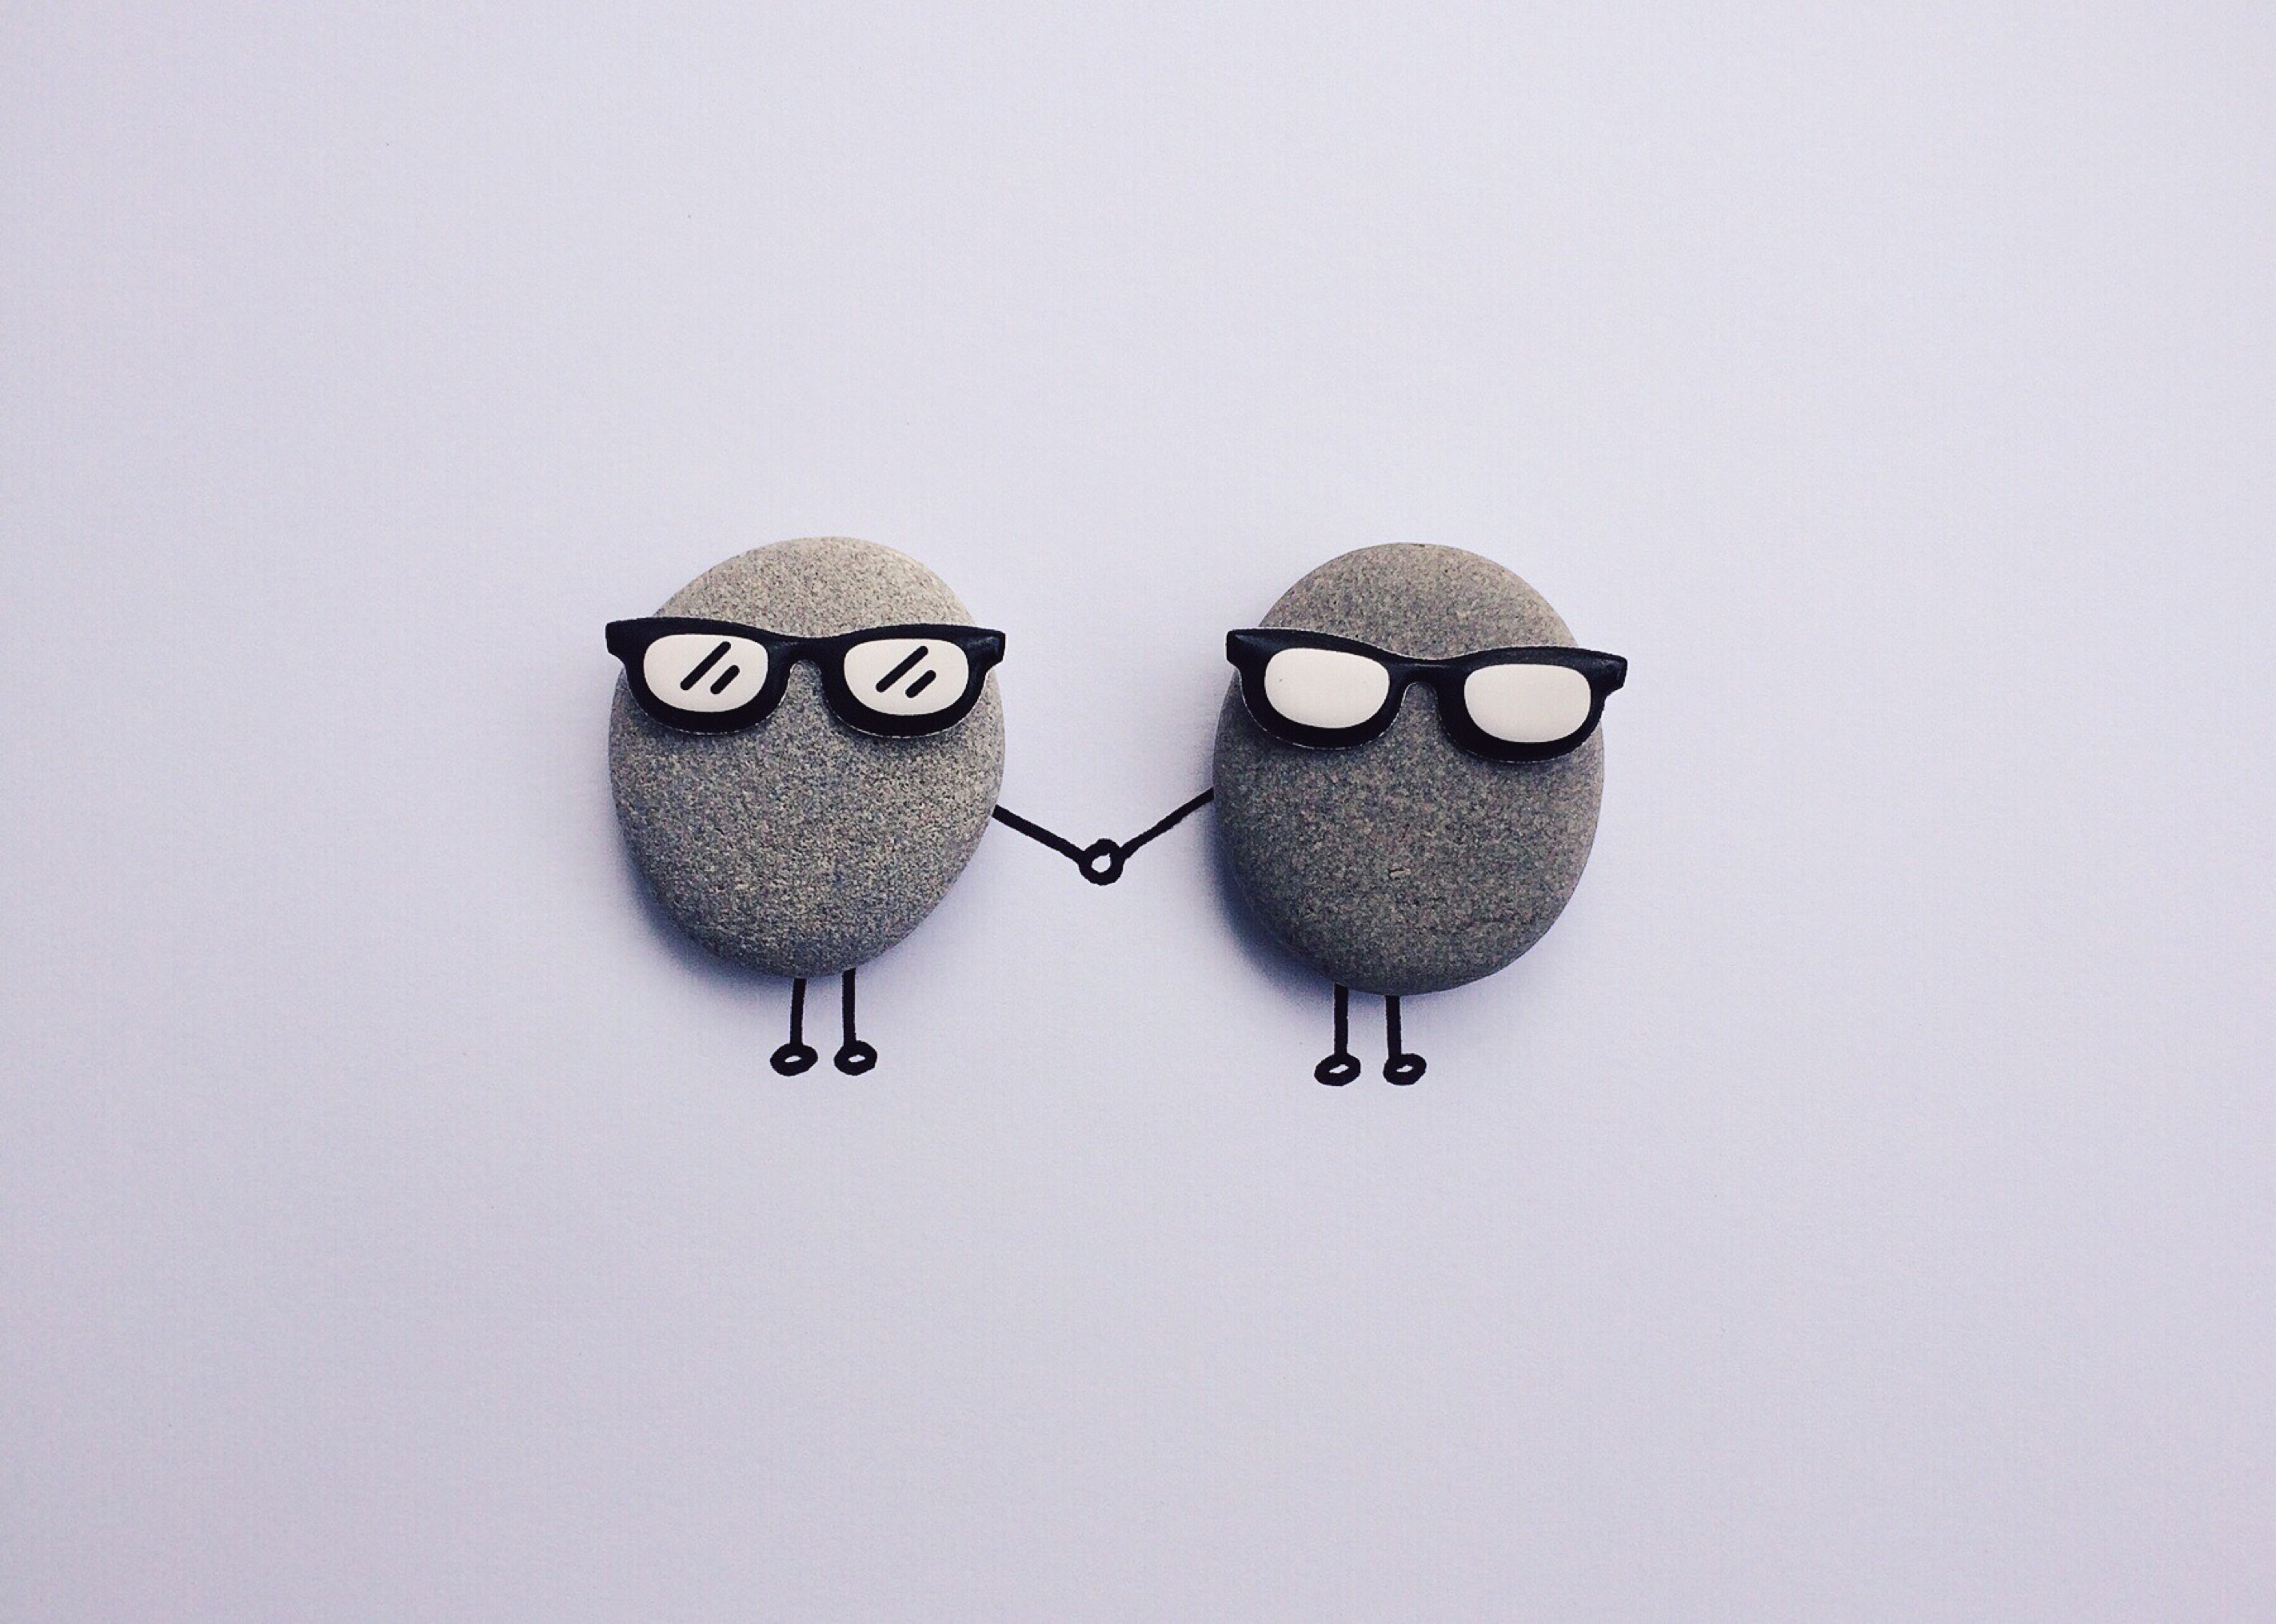
rock, bird, people, craft, owl, bird of prey, friends, glasses, moustache, support